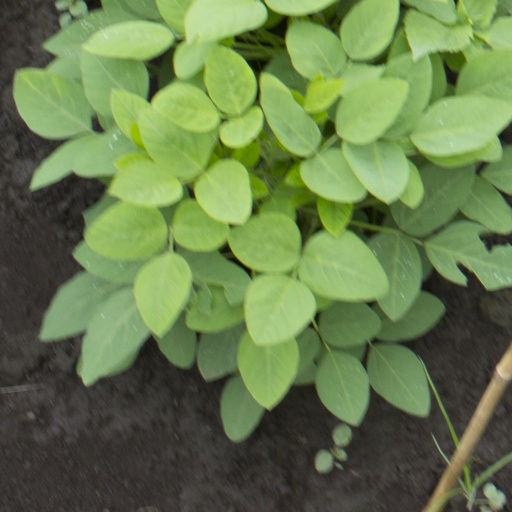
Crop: soybean